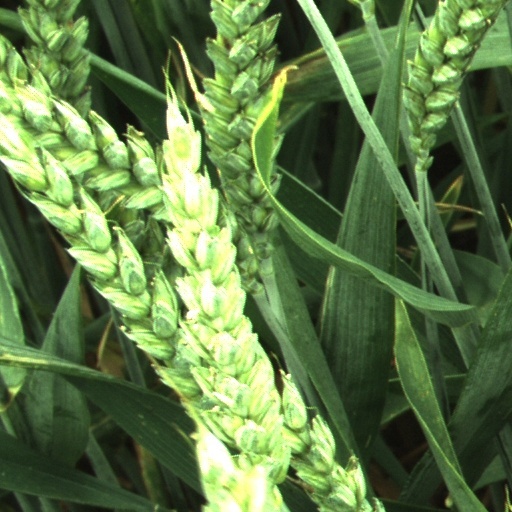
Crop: wheat